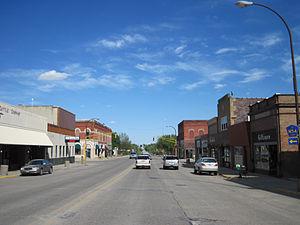
La ville de Sac City est le siège du comté de Sac, dans l’État de l’Iowa, aux États-Unis. Sa population s’élevait à 2 220 habitants lors du recensement de 2010, estimée à 2 105 habitants en 2016.